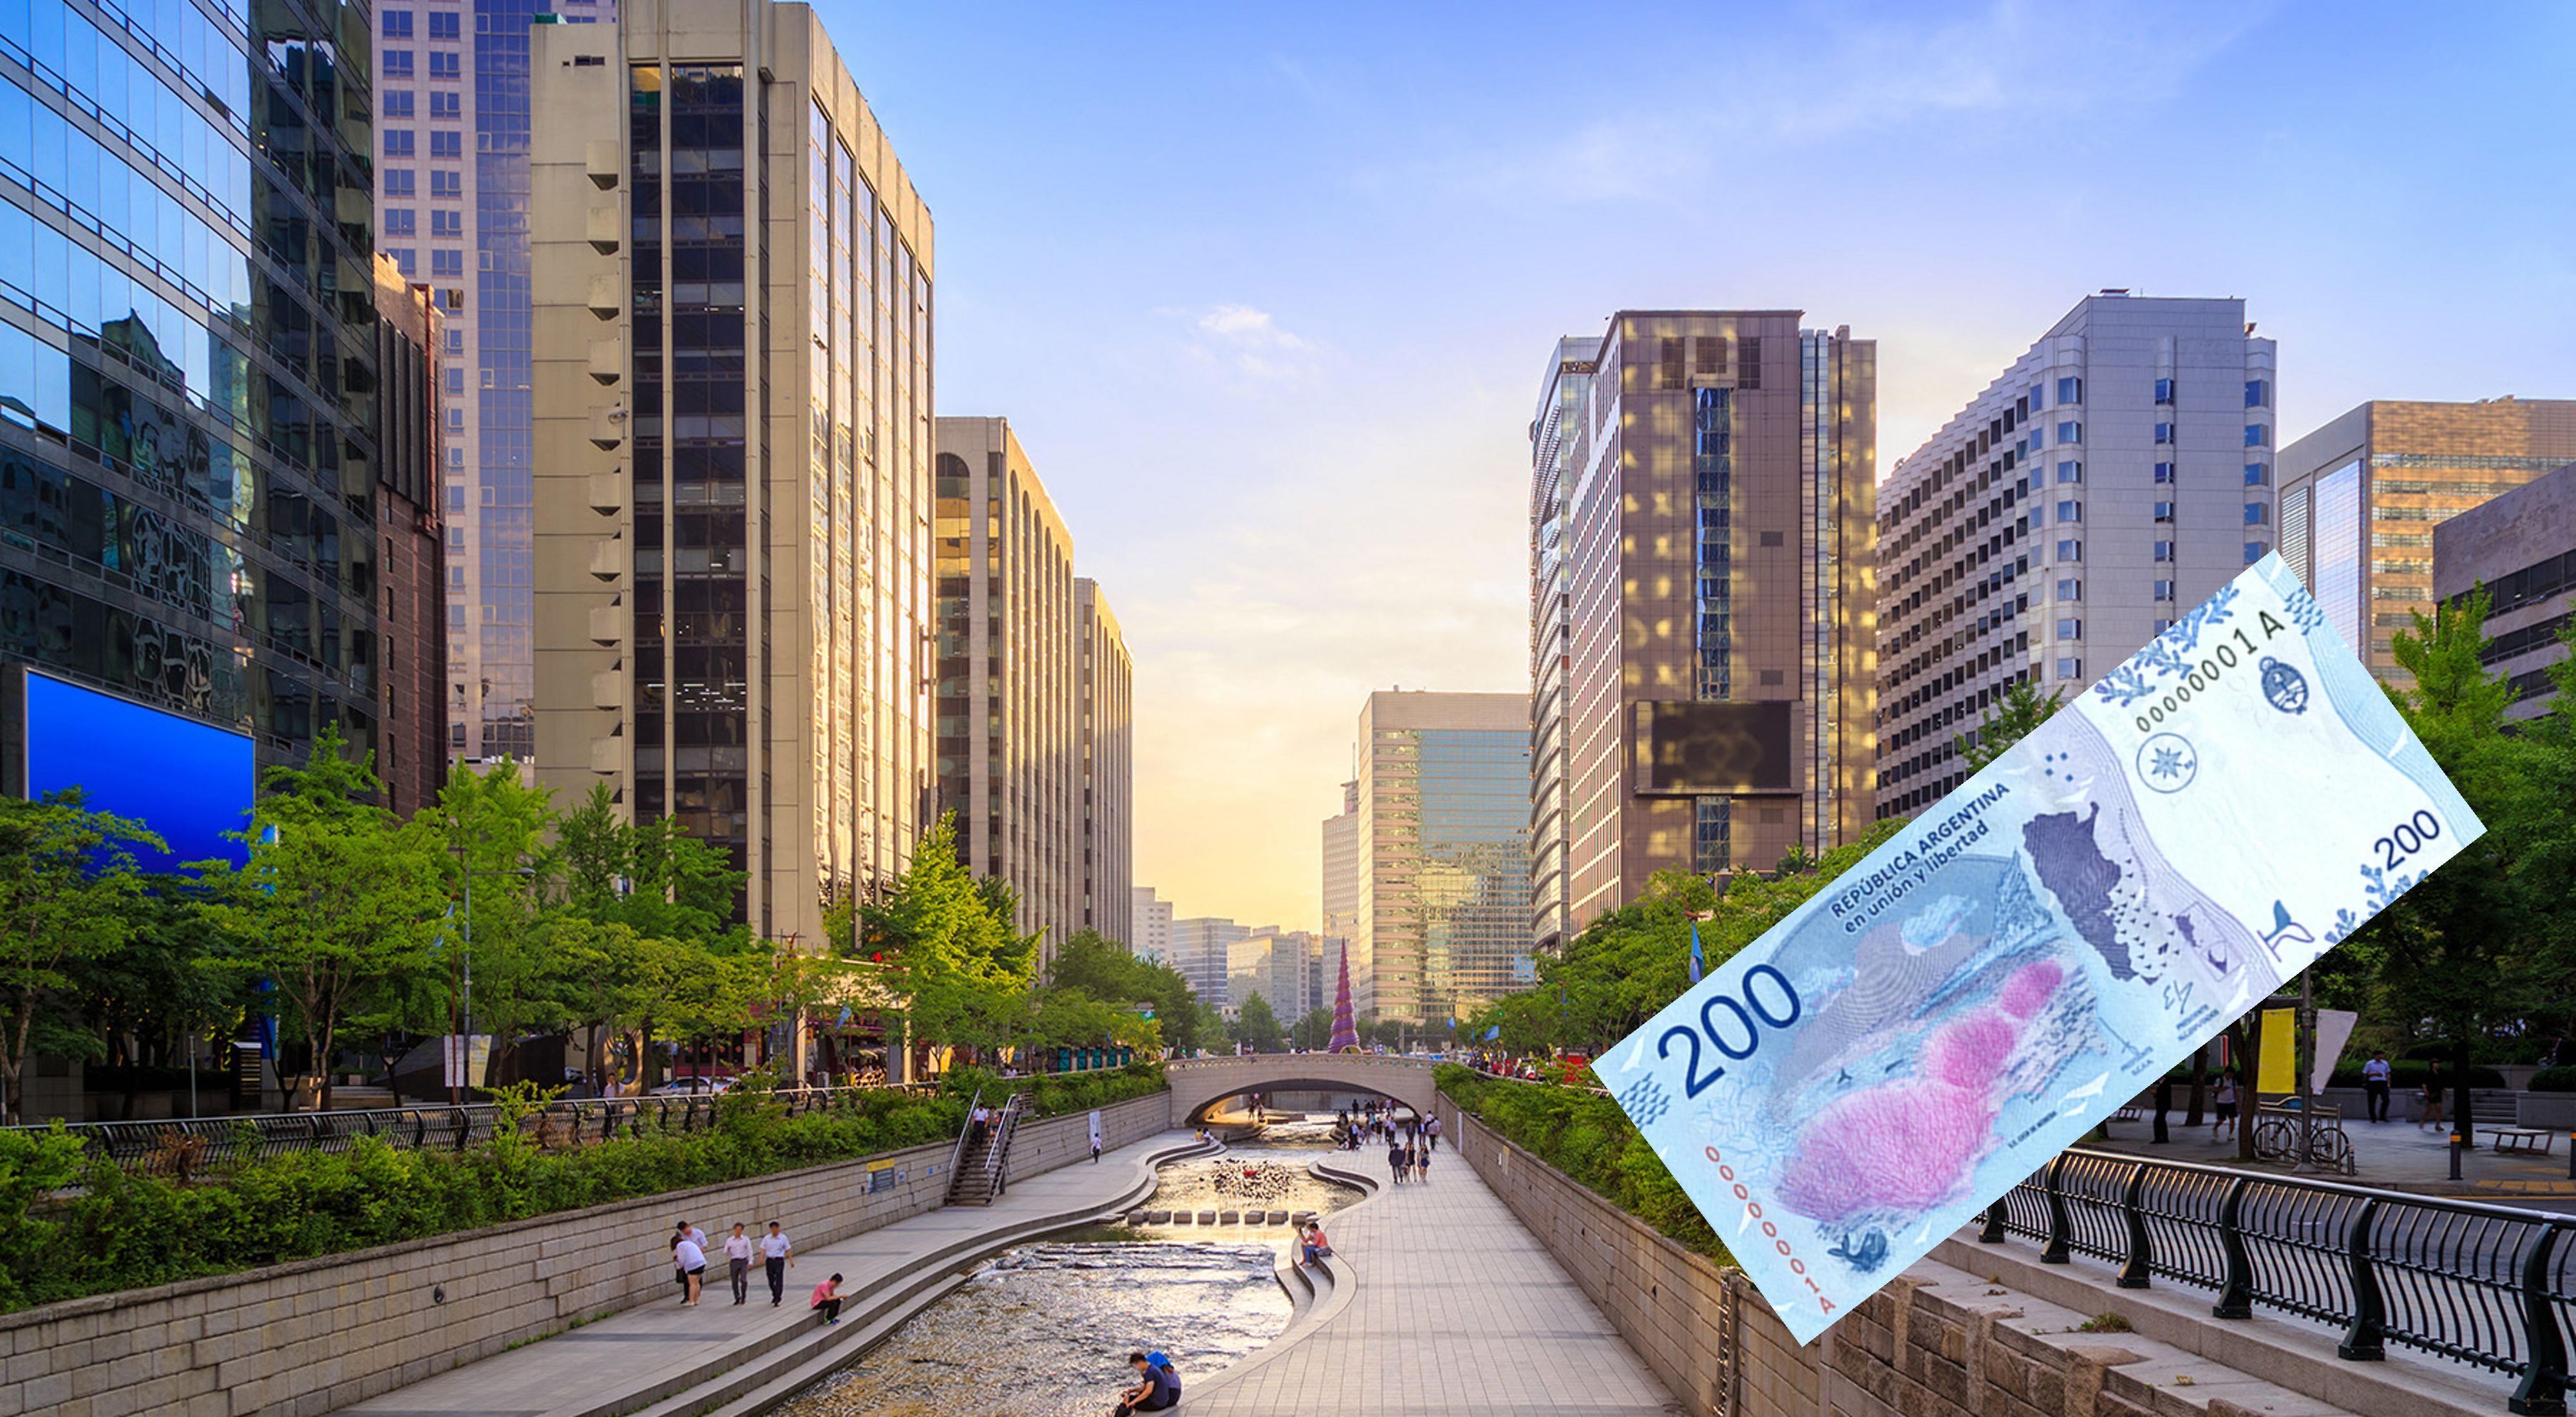
Denominación: 200